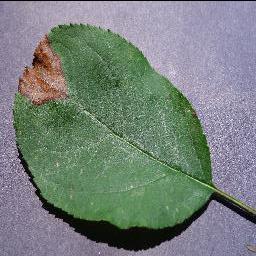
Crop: apple
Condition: black_rot